G. M. Durrani

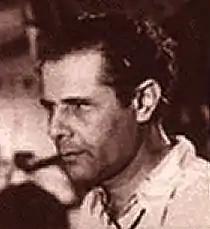
Durrani's Bollywood Guru, Sohrab Modi

His singing career started from AIR (Akashvani (radio broadcaster)). Durrani was discovered by film producer Sohrab Modi. Modi gave him his first chance around 1935 or 1936 in the movie "Said-e-Havas", a historical under the music director, classical musician Bundu Khan, popularly known as "Taan-Talwar" Bundu Khan. It was a ghazal, whose words were: